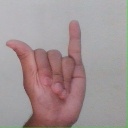
अक्षर: य